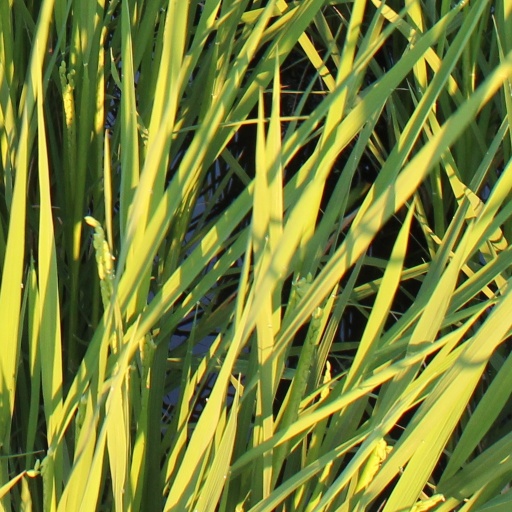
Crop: rice